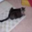
Label: cat